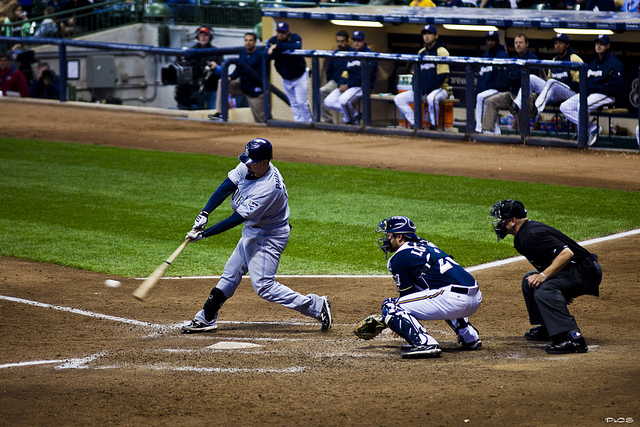
cầu thủ bóng chày đang cầm gậy đứng trên sân đánh bóng